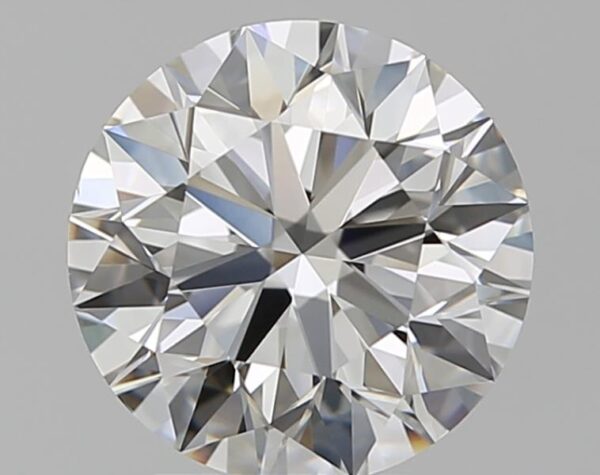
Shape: round
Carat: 1.91
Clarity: VS1
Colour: G
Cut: EX
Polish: EX
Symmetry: EX
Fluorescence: F
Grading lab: GIA
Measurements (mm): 7.87 x 7.9 x 4.93